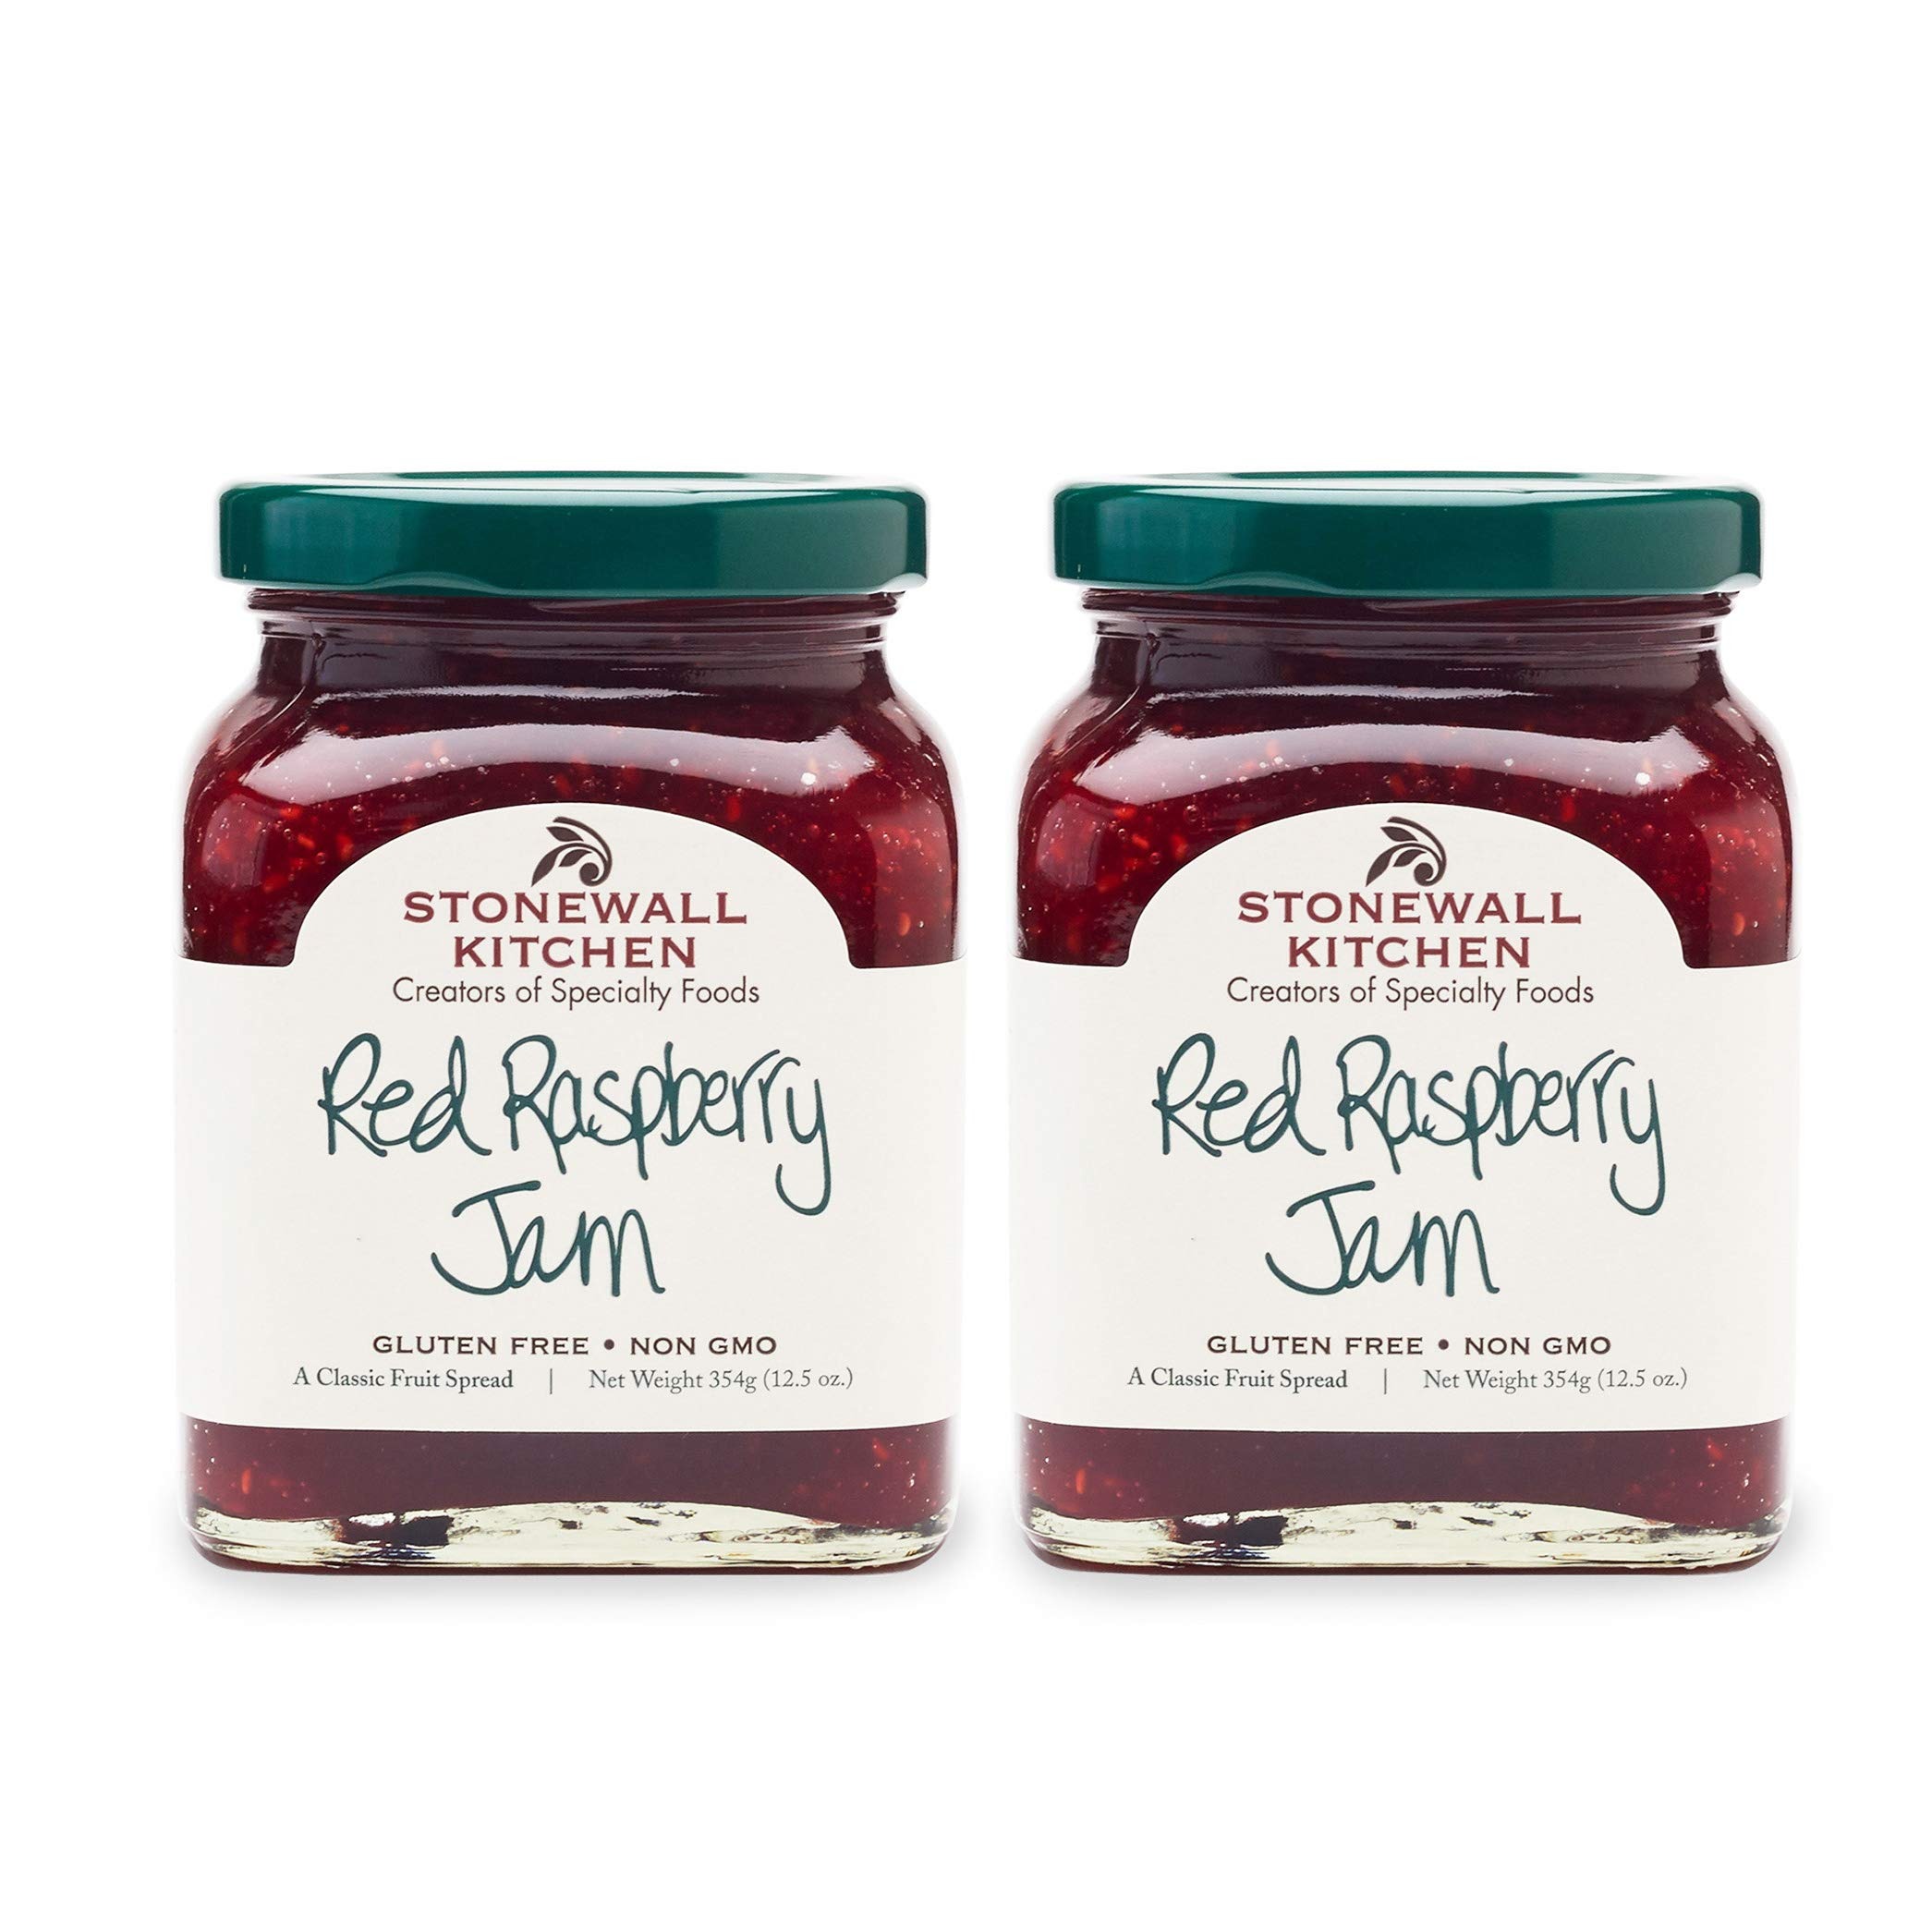
Item Name: Stonewall Kitchen Red Raspberry Jam, 12.5 Ounce (Pack of 2)
Bullet Point 1: Stonewall Kitchen Red Raspberry Jam, 12.5 Ounce (Pack of 2)
Bullet Point 2: A must for the well-stocked pantry; Top breakfast pastries, toast or waffles
Bullet Point 3: This sweet and slightly tart red raspberry jam livens up any bread or dessert
Bullet Point 4: Mix it in oatmeal or surprise someone by drizzling some over vanilla ice cream
Bullet Point 5: It all started in 1991 at a local farmers' market with a few dozen items that we'd finished hand-labeling only hours before. Fast-forward to today and Stonewall Kitchen is now home to an ever-growing family of like-minded lifestyle brands! Expertly made with premium ingredients, our products are the result of decades spent dreaming up, testing and producing only the very best in specialty foods and fine home living.
Product Description: <b>Stonewall Kitchen Red Raspberry Jam, 12.5 Ounce (Pack of 2)</b><p>Enjoy the tantalizing flavor of sun ripened red raspberries all year long with Stonewall Kitchen Red Raspberry Jam. One taste will bring back memories of fun visits to pick-your-own raspberry farms. This sweet and slightly tart red raspberry jam livens up any bread or dessert. Mix it in oatmeal or surprise someone by drizzling some over vanilla ice cream. Wouldn't some red raspberry jam taste good right now?</p><p><b>About Stonewall Kitchen</b></p><p>We got our start in 1991, selling handmade jams and jellies at local farmers’ markets, fairs and festivals. A passion for innovative recipes and flavors soon led us to expand to sauces, condiments, mustards, baking mixes, and more—all made with the same high-quality ingredients and painstaking attention to detail. Today, our products are sold in more than 6,000 locations both nationwide and internationally, and through our 10 company stores!</p>
Value: 25.0
Unit: Ounce

Price: 13.19